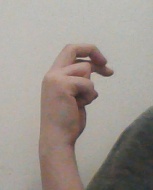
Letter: zay